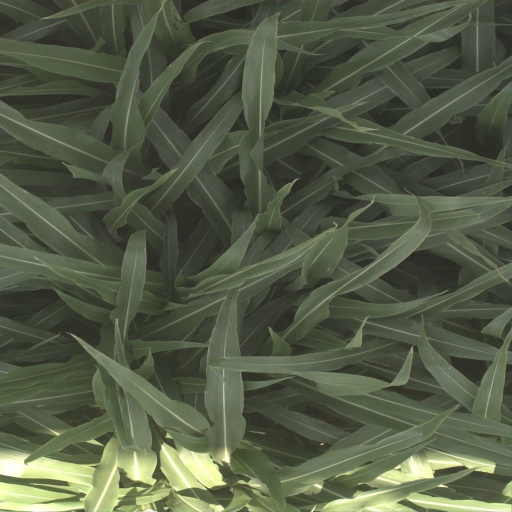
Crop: sorghum